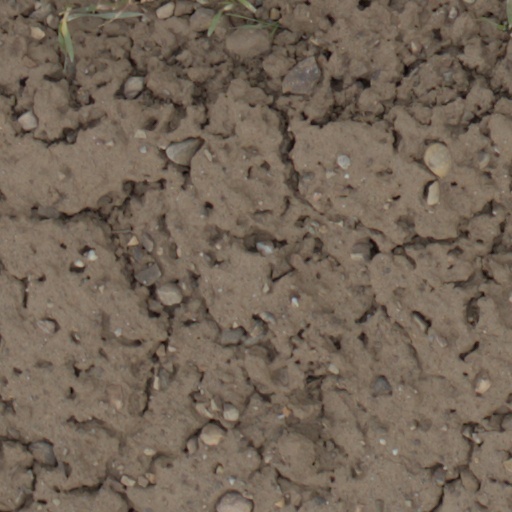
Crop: wheat